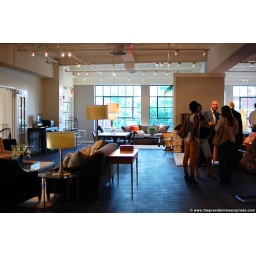
Opening of the classic modern furniture store Room &amp;amp; Board in the 14th street corridor